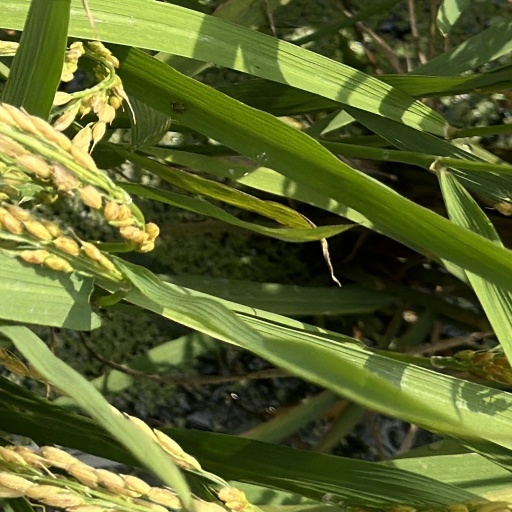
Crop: rice